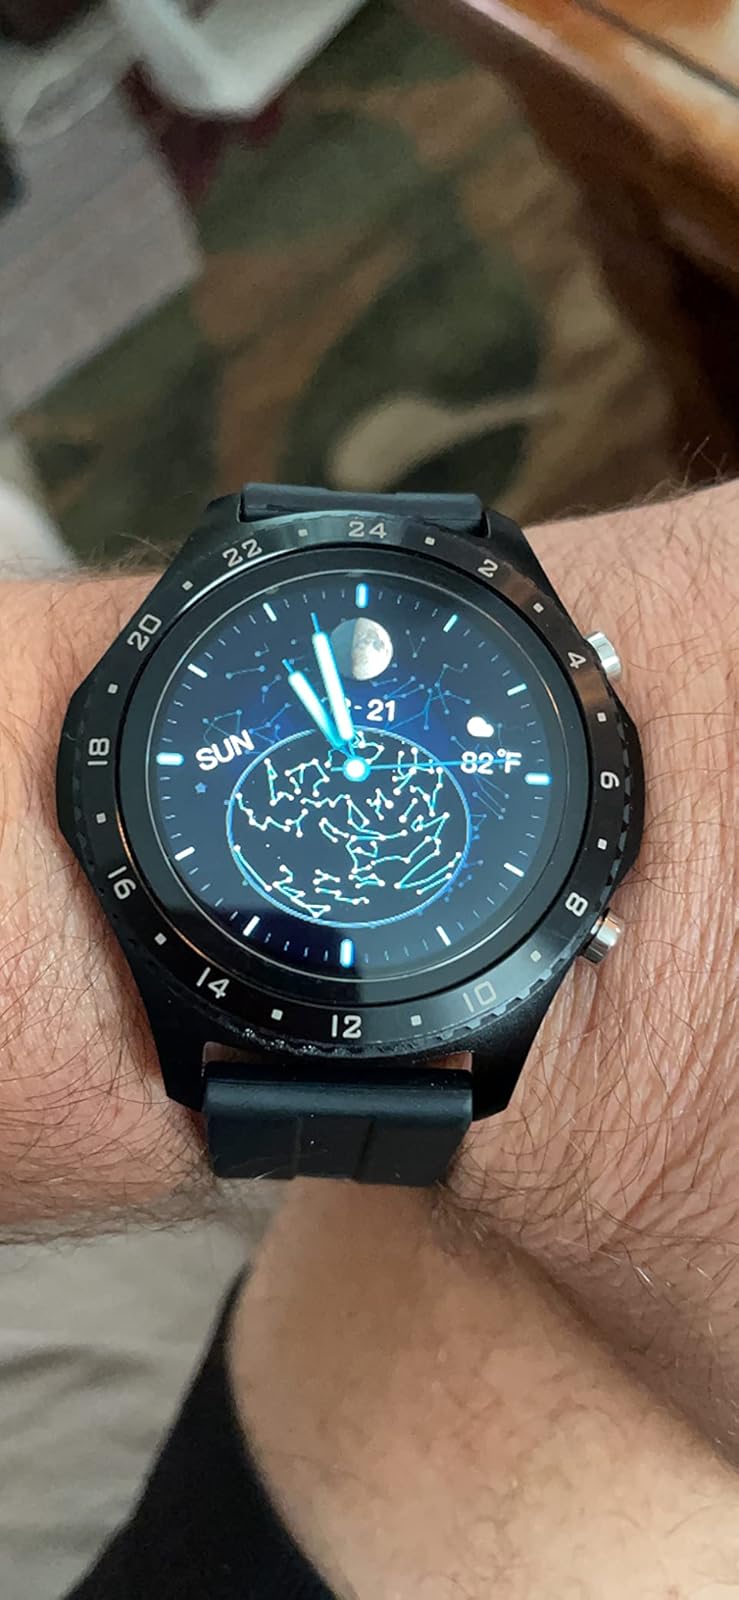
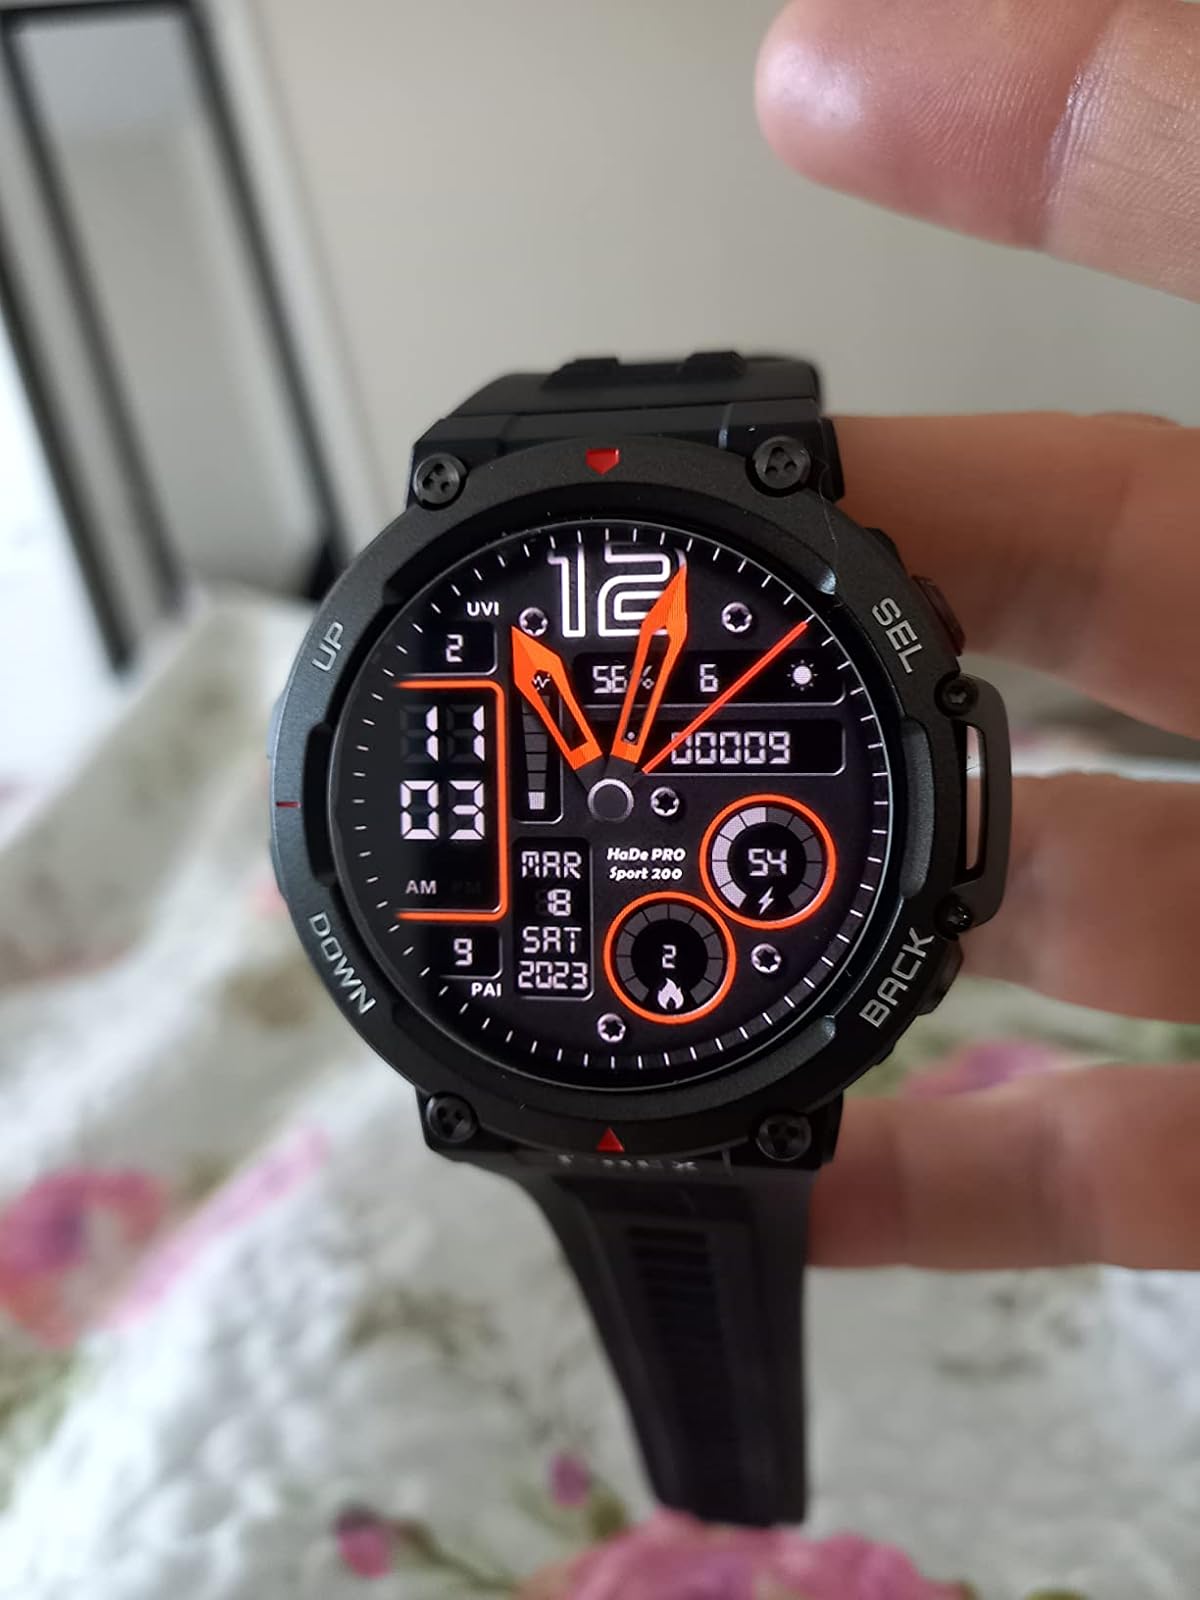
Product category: smartwatch
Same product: no